Gandhara

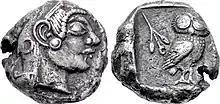

During the reign of Xerxes I, Gandharan troops were noted by Herodotus to have taken part in the Second Persian invasion of Greece and were described as clothed similar to that of the Bactrians. Herodotus states that during the battle they were led by the Achamenid general Artyphius.